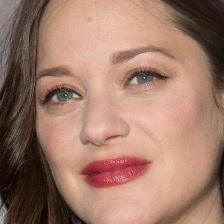
Label: faces